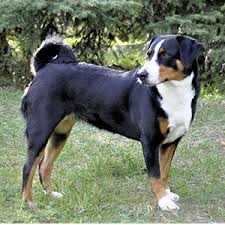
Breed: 234-n000091-Appenzeller